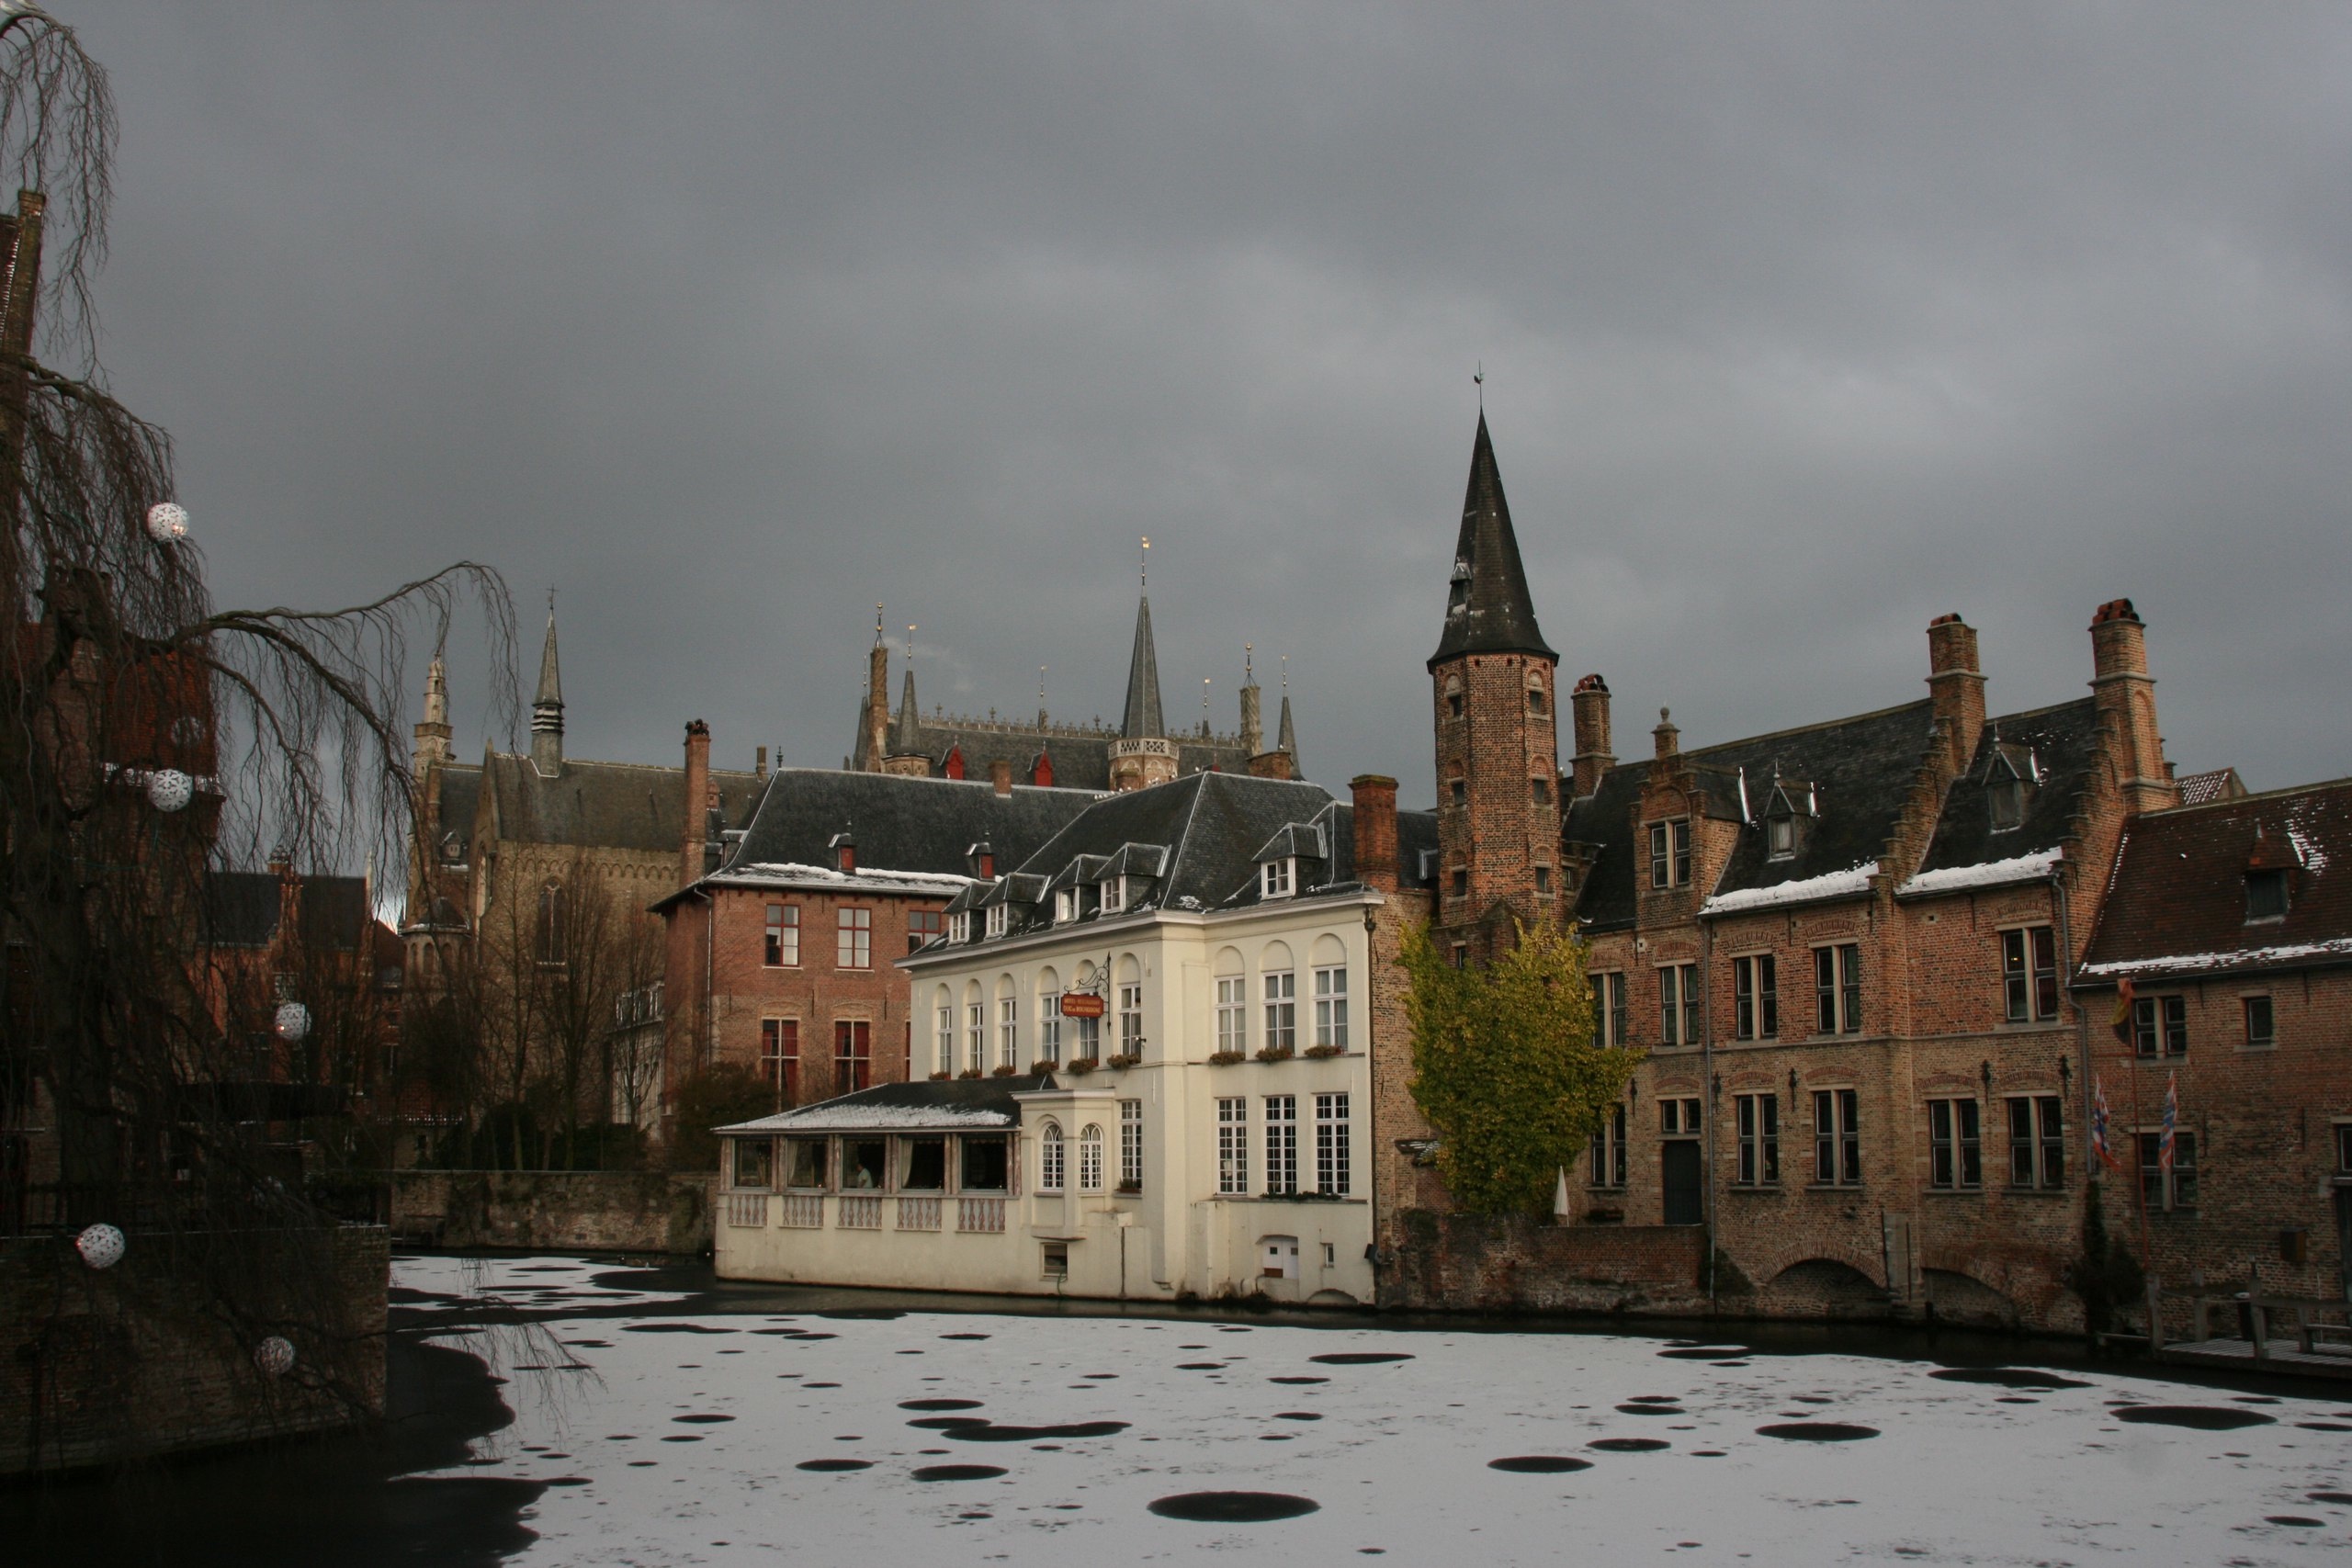
snow, winter, town, city, river, canal, cityscape, evening, reflection, waterway